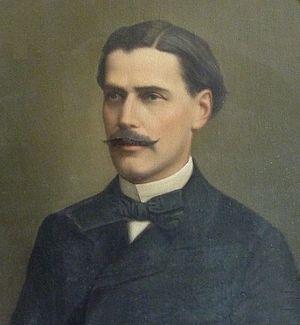
Charles Borromée Haentjens, né le 27 novembre 1821 à Port-au-Prince et mort le 21 juillet 1874 à Port-au-Prince, est un diplomate et homme politique
Charles Borromée Haentjens, né le 27 novembre 1821 à Port-au-Prince et mort le 21 juillet 1874 à Port-au-Prince, est un diplomate et homme politique haïtien.
La famille Haëntjens de Nantes est une famille dont les membres ont joué un rôle important dans le négoce et l'armement de cette ville au XIXᵉ siècle.